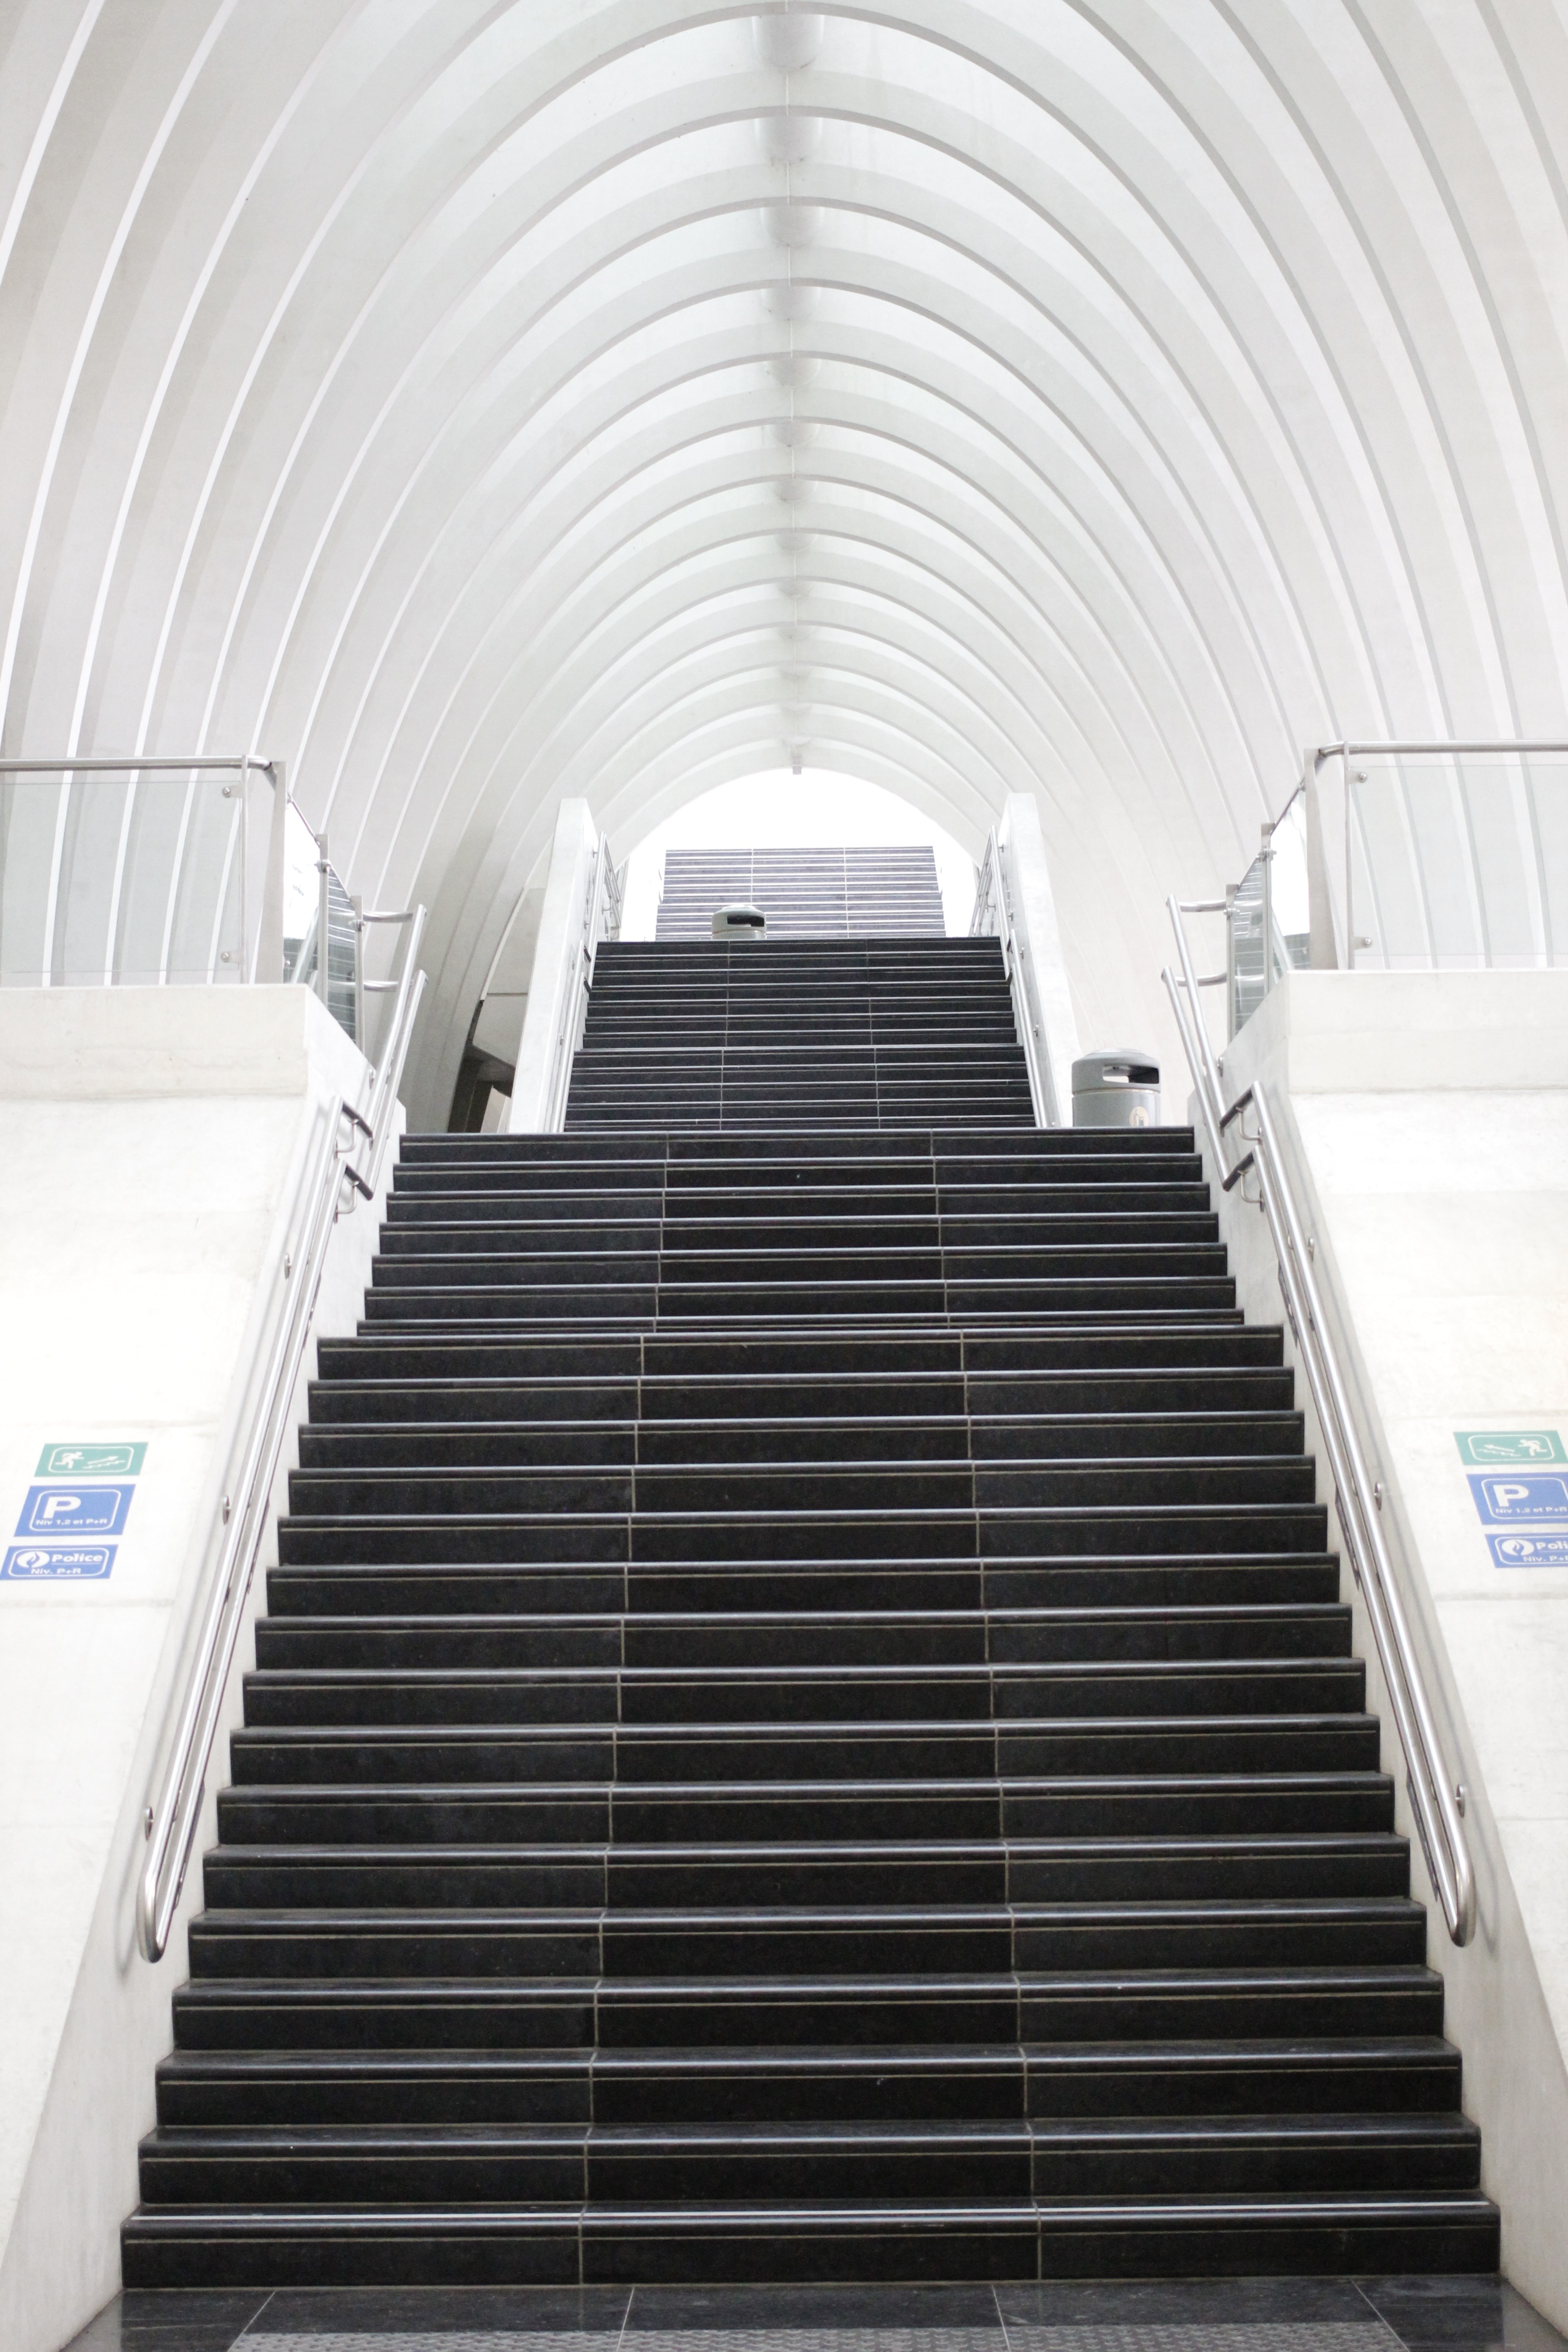
architecture, white, escalator, hall, facade, interior design, stairs, symmetry, daylighting, salazar, gare de li ge